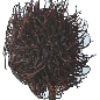
Label: Rambutan 1